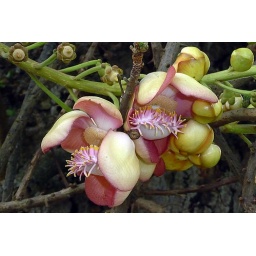
The pink flowers are large and fragrant in the evening grow directly from the truck near the base